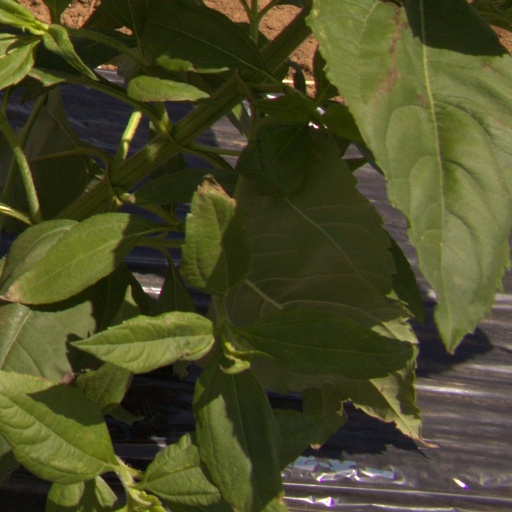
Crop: Jerusalem artichoke